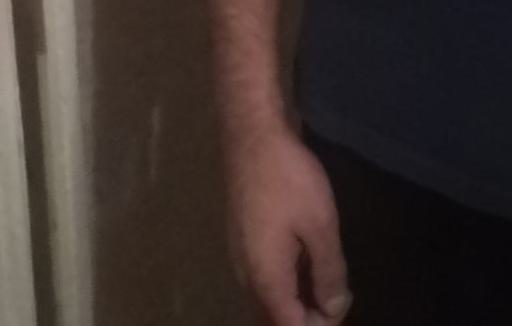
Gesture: no_gesture